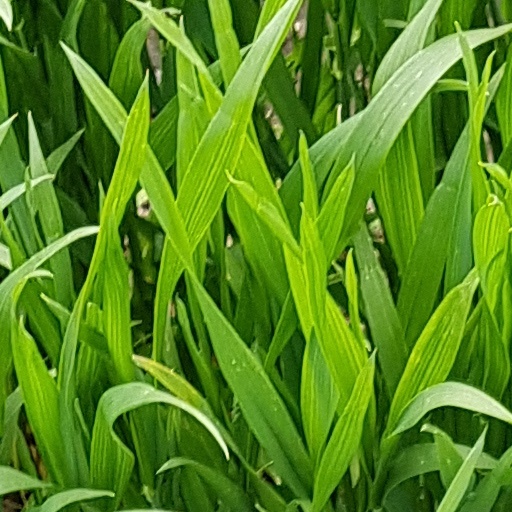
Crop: wheat